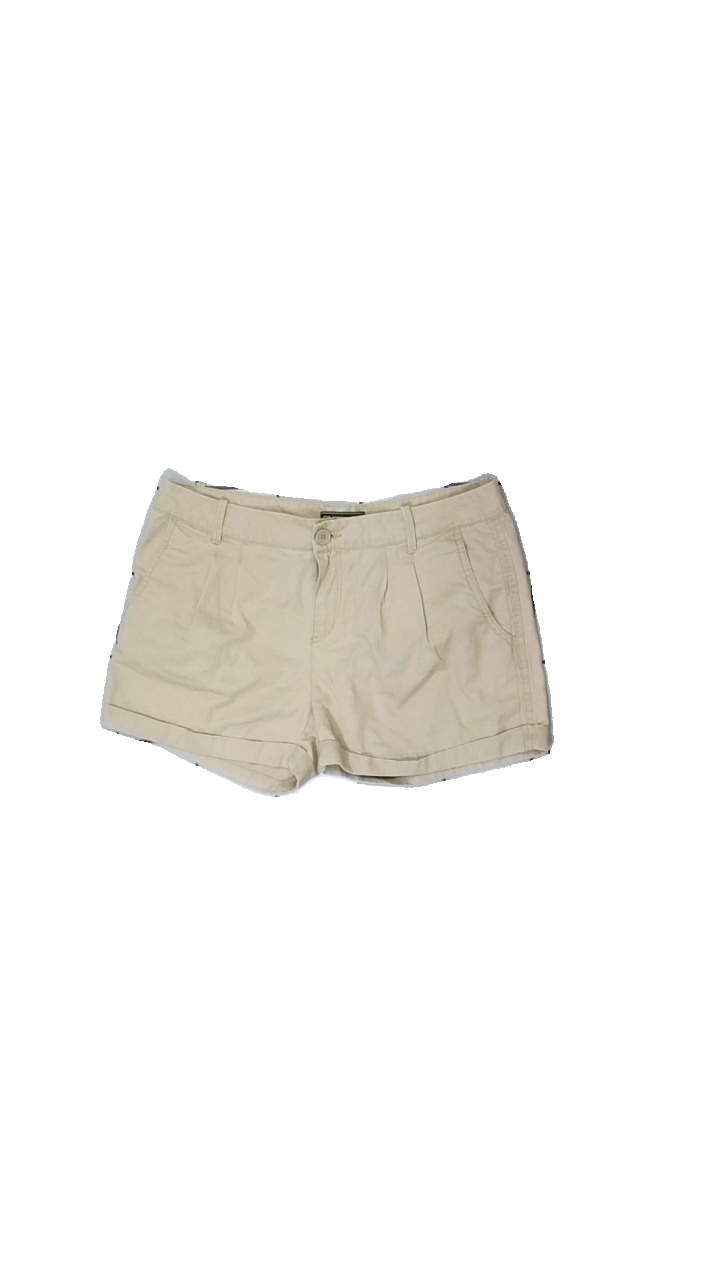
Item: Shorts (Ladies)
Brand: Only
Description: beige shorts med liten fläck fram
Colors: Beige
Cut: Regular
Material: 100% cotton
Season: Summer
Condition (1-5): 4
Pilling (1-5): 5
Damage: fläck
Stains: Minor
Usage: Reuse
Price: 50-100